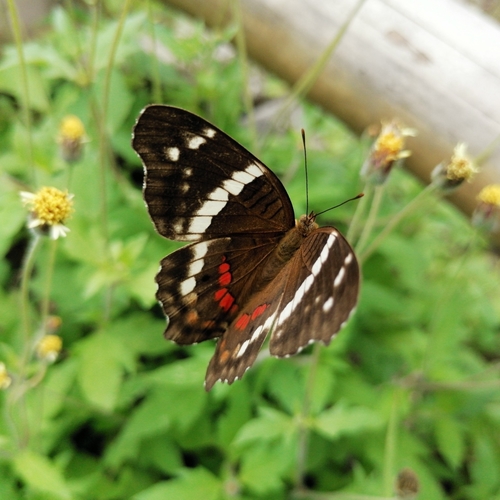
Scientific name: Anartia fatima
Common name: Banded peacock
Family: Nymphalidae
Order: Lepidoptera
Pollinator type: Primary pollinator
Habitat: Open areas and gardens
Geographic range: South America
Conservation status: Least Concern